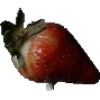
Label: Strawberry 1